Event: Nepal Earthquake
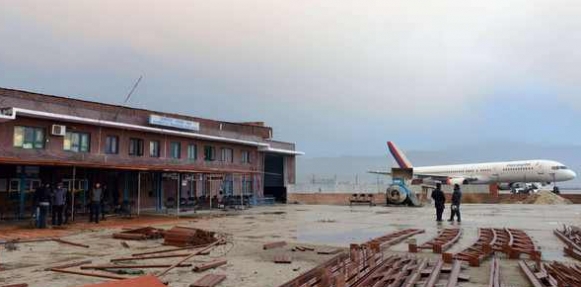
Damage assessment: damage